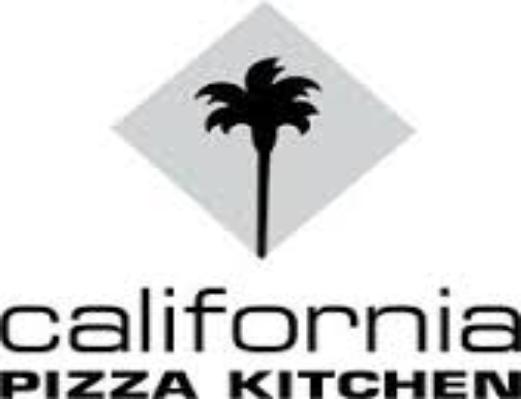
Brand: California Pizza Kitchen
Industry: Food